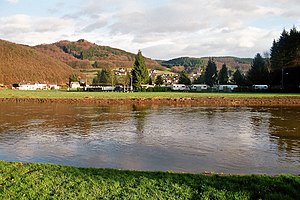
Wied (flod)
Wied (flod)
Wied er en flod i den tyske delstat Rheinland-Pfalz, og en af Rhinens bifloder fra øst, med en længde på 102 km. Floden løber hovedsageligt mod sydvest gennem Westerwald. Den har sit udspring ved Linden. Wied løber gennem Altenkirchen, Neustadt og Waldbreitbach, og munder ud i Rhinen i Neuwied.